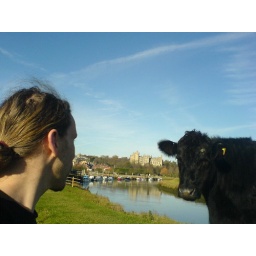
A curious cow by the banks of the river Arun.